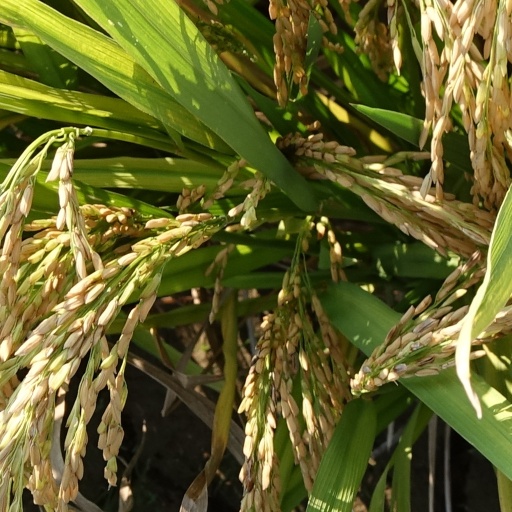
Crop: rice